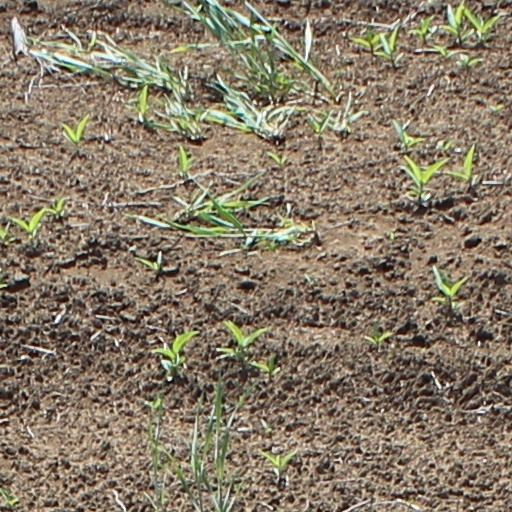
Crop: wheat